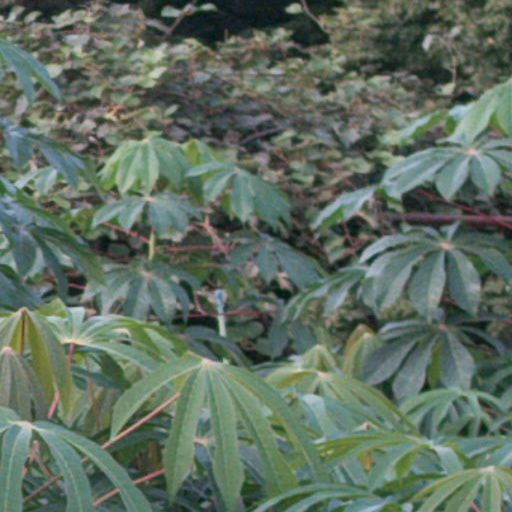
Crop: cassava